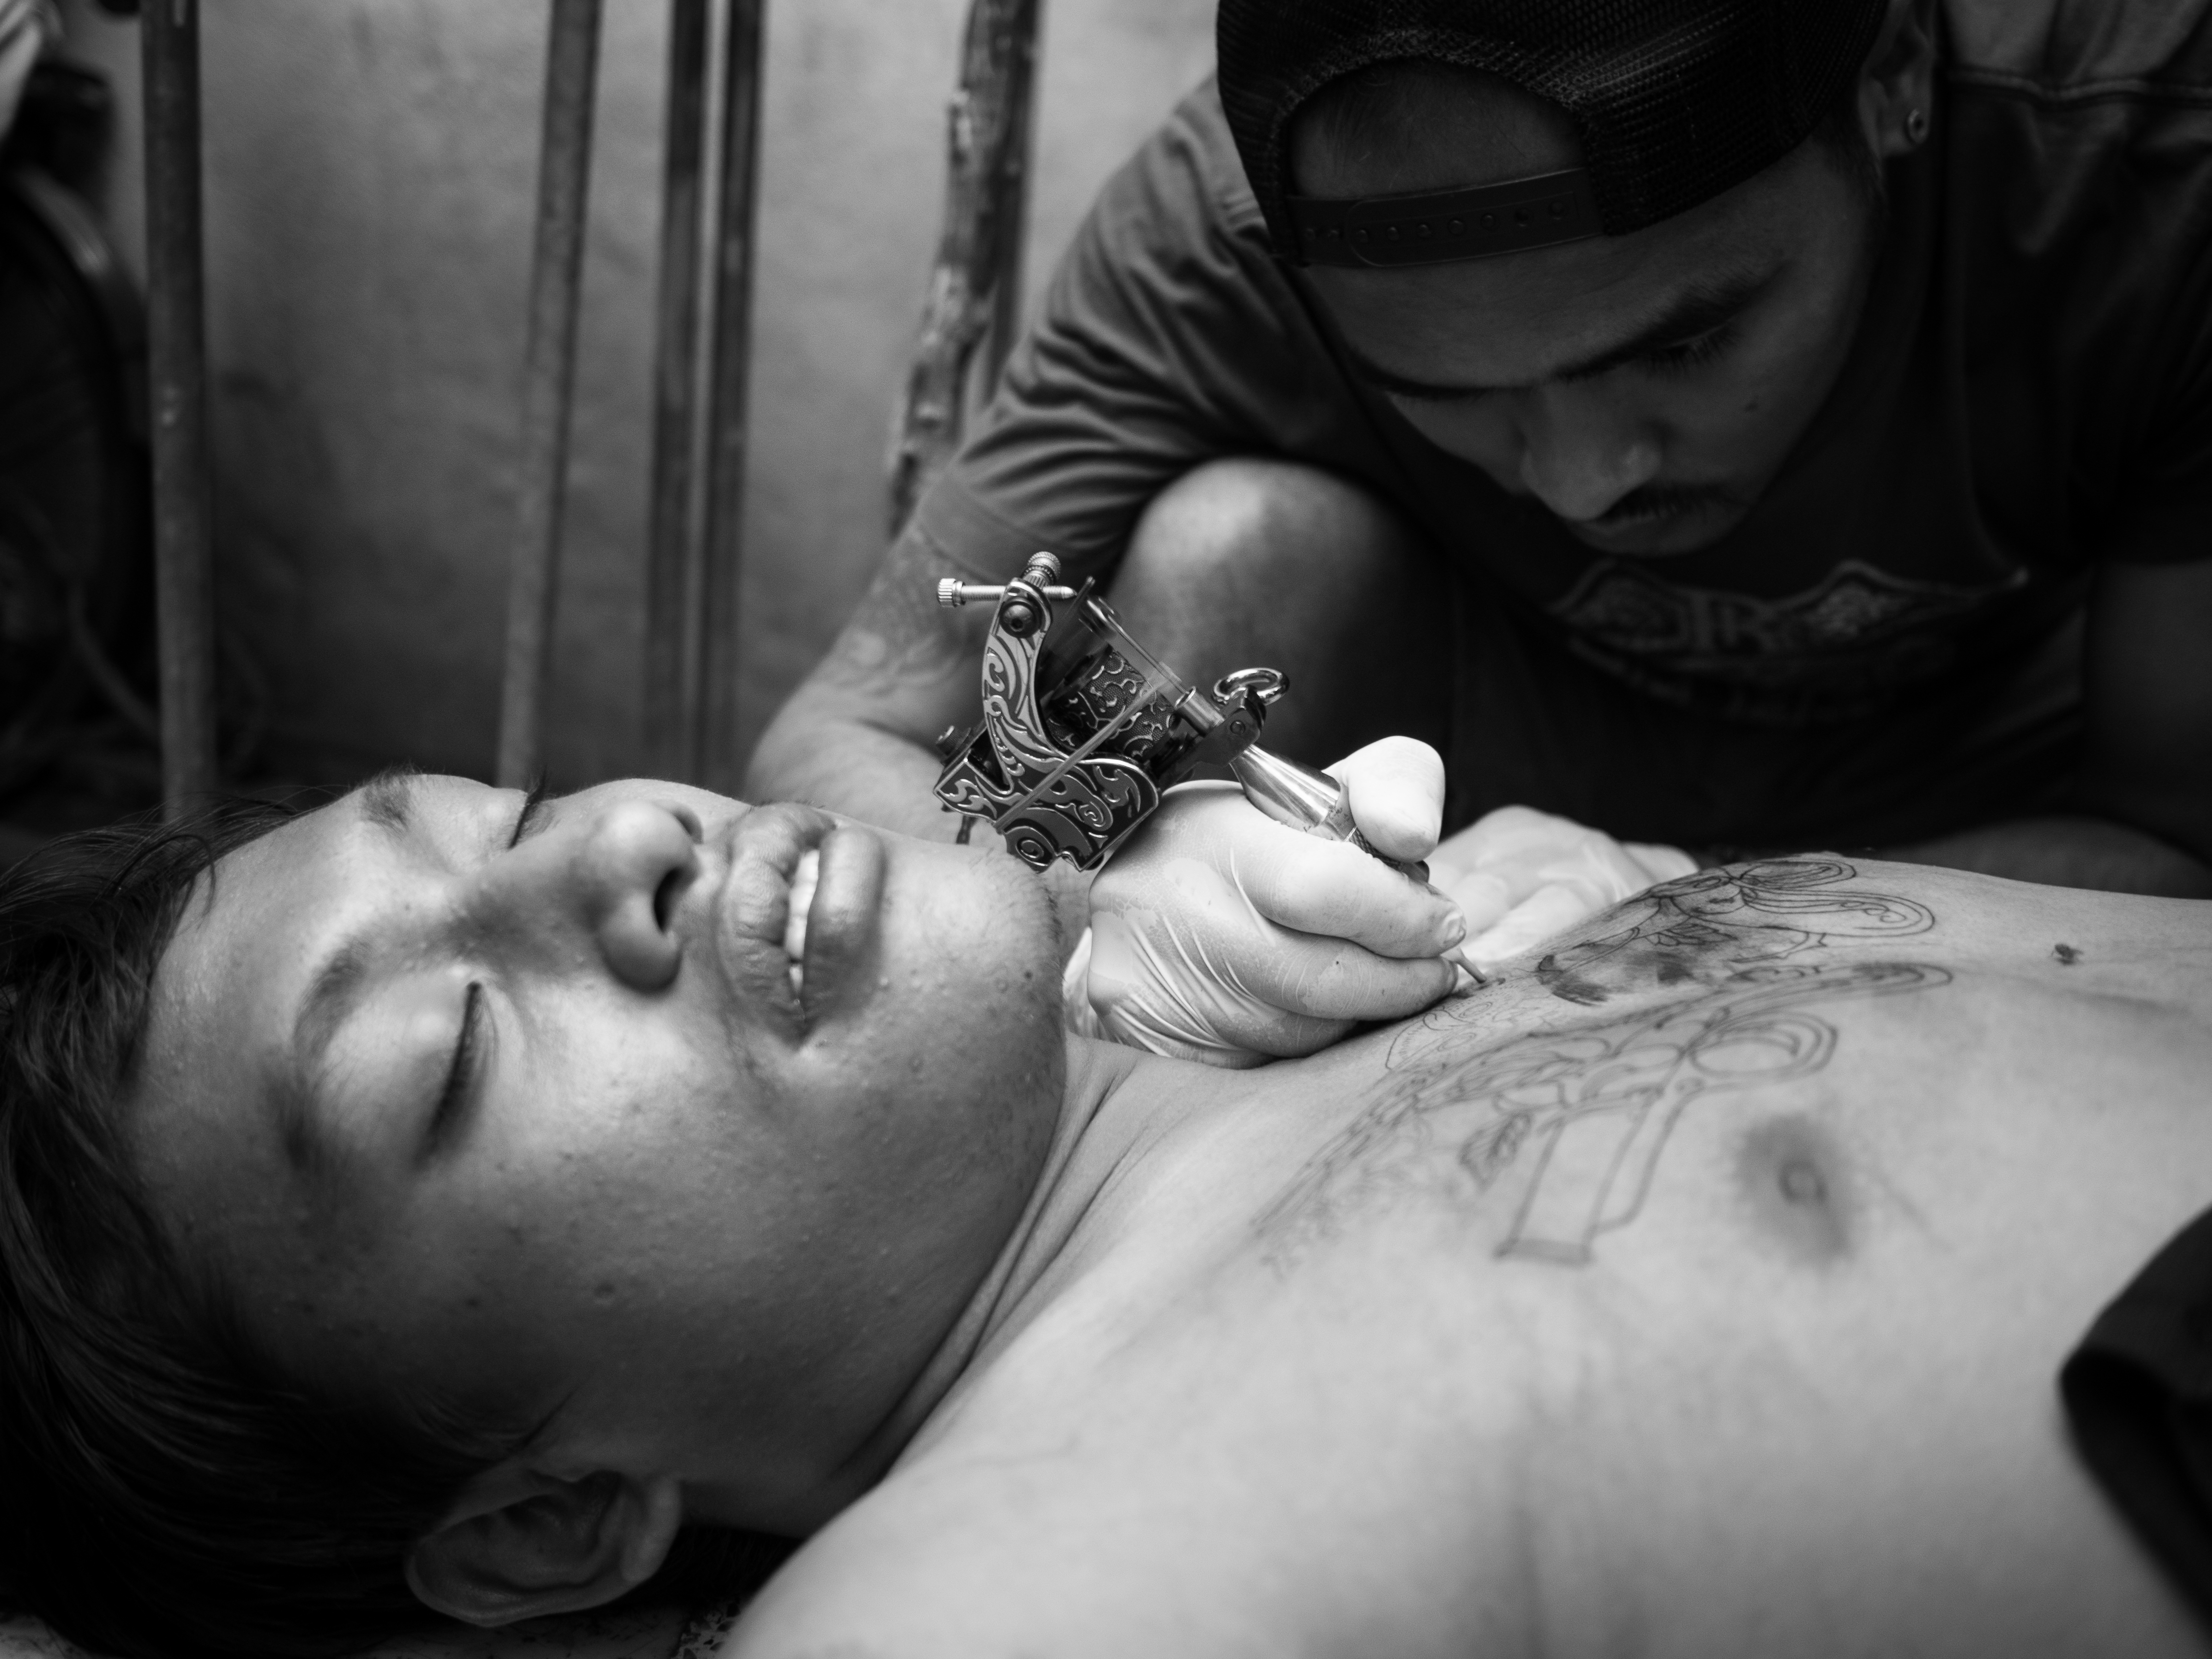
man, person, black and white, white, street, photography, ebook, male, tattoo, training, child, black, monochrome, arm, chest, streetphotography, flickr, thomas, video, infant, eye, olympus, skin, omd, fuji, leica, monochrom, leuthard, hcb, thomasleuthard, interaction, monochrome photography